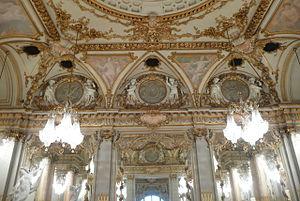
ancienne salle de bal de l'hôtel d'Orsay
La gare du musée d'Orsay est une gare ferroviaire française de la ligne des Invalides à Quai-d'Orsay et de la ligne de Quai-d'Orsay à Paris-Austerlitz, située dans le 7ᵉ arrondissement de Paris.